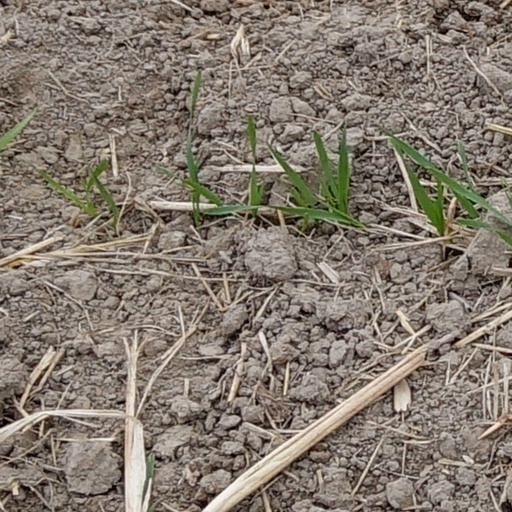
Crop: wheat